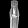
Label: Dress